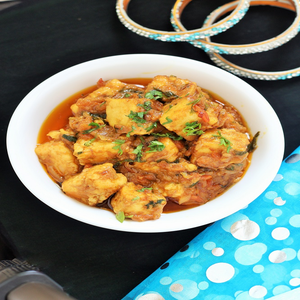
Dish: paneer